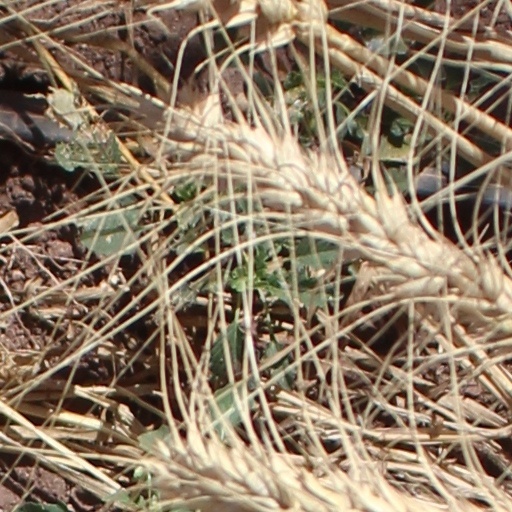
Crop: wheat